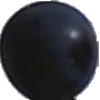
Label: blue_grape